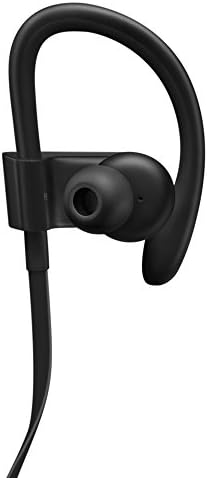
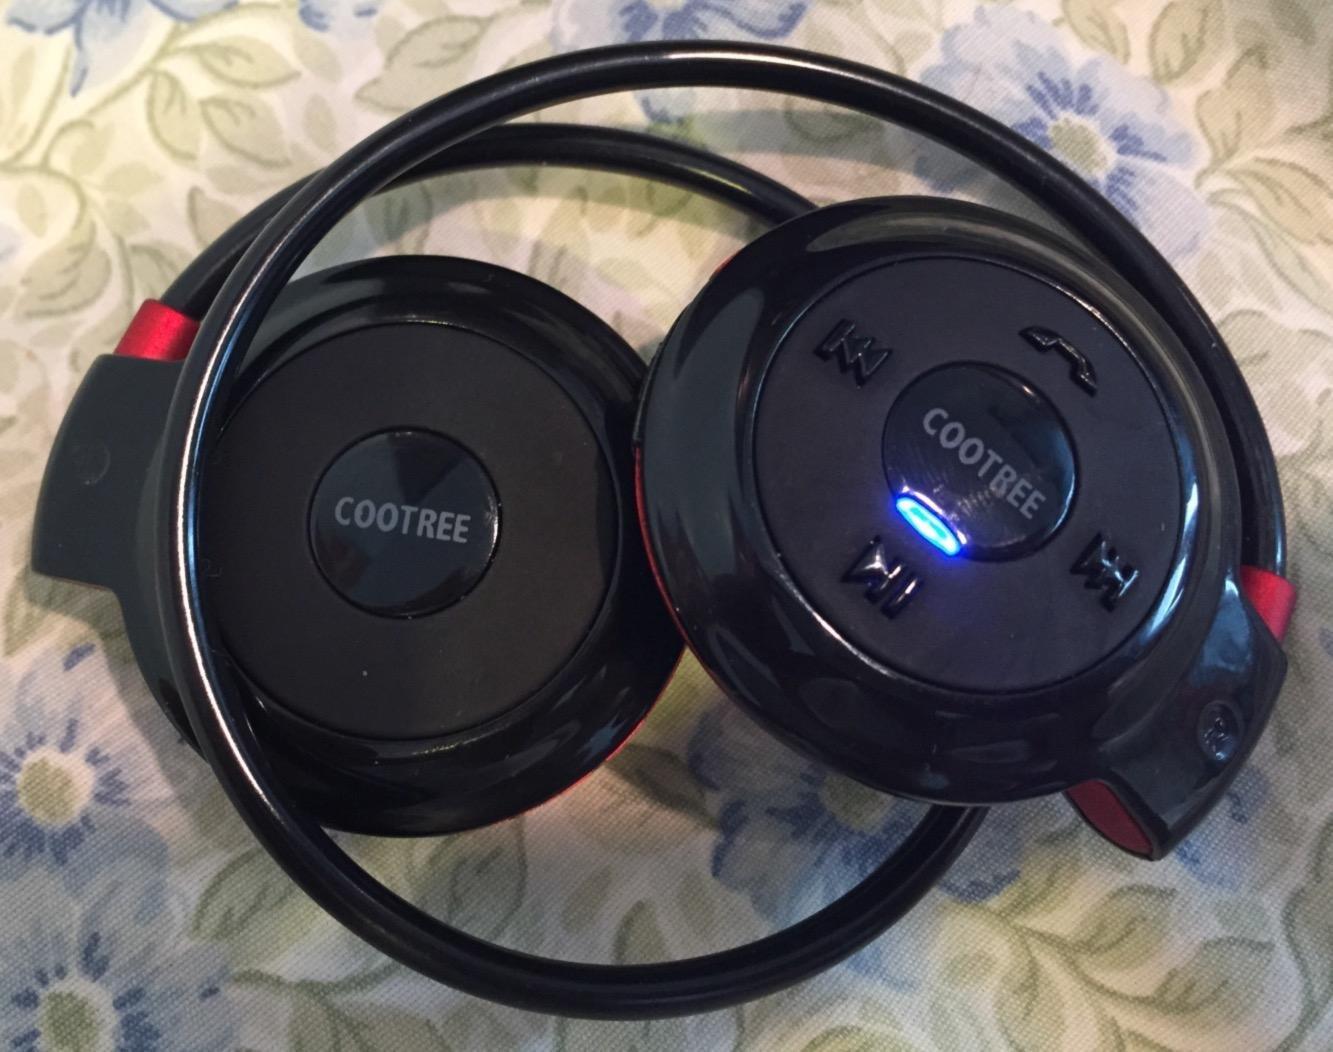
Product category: headphones
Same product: no